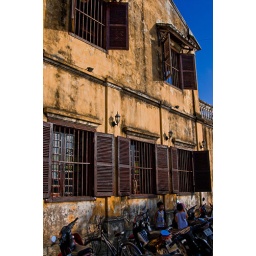
Two young boys sitting amongst the motorbikes near an old French colonial building in Hoi An.